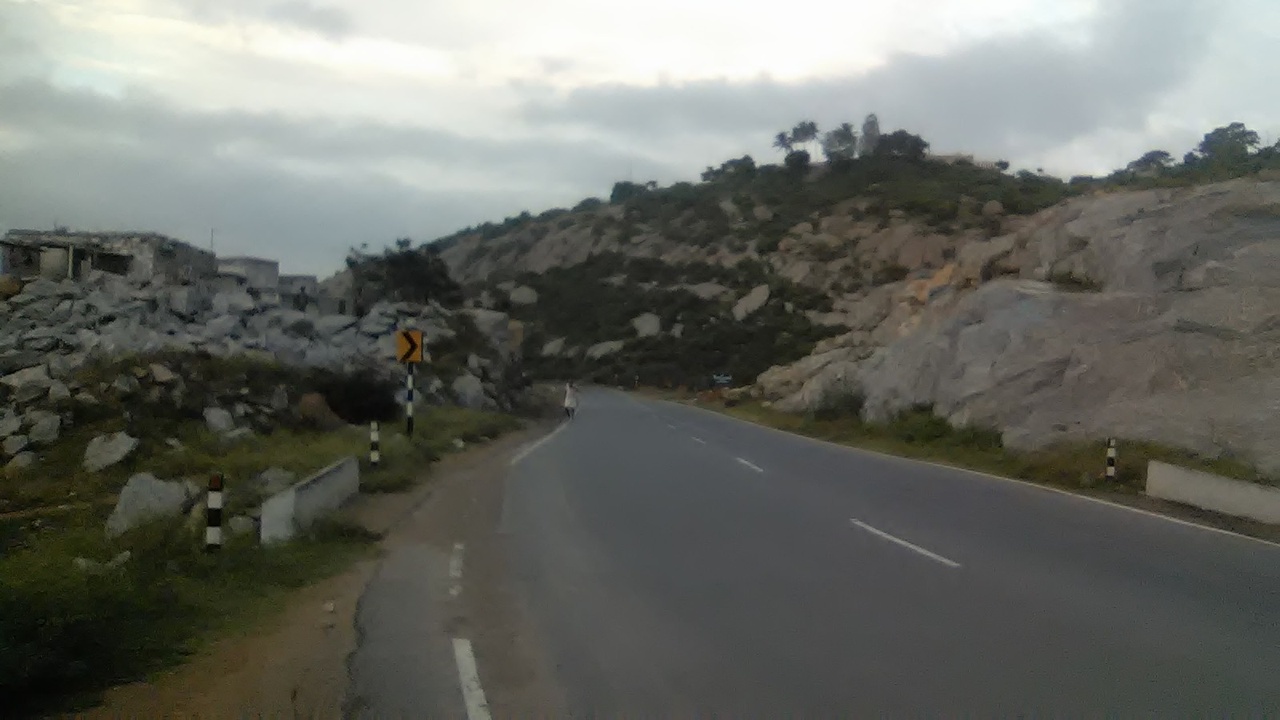
ஒசூர் உள்வட்டச்சாலையின் ஒரு பகுதி